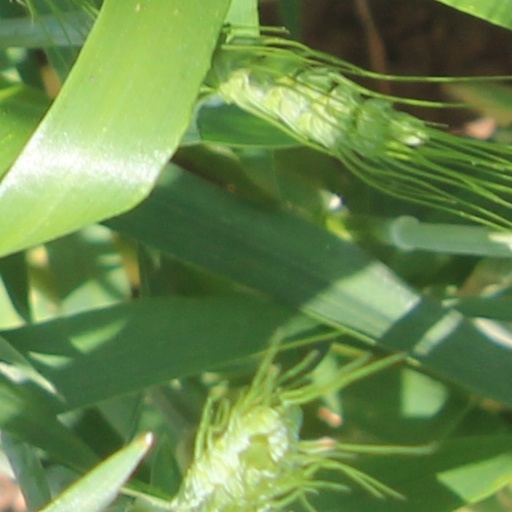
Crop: wheat